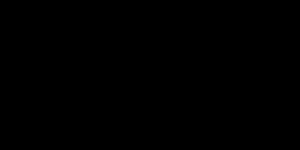
Un lignane est un composé phénolique formé de deux unités monolignols. Ces mêmes unités de base servent aussi aux végétaux pour synthétiser un long polymère ramifié, tannin au nom proche mais mieux connu, la lignine, présente dans les parois des vaisseaux conducteurs. Il existe de très nombreux lignanes, qui diffèrent par le type de liaison entre les deux unités et les modifications qui interviennent après la dimérisation.